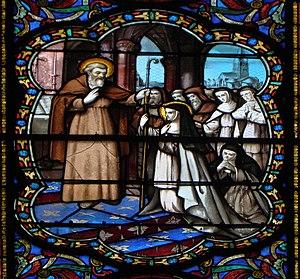
Pétronille de Chemillé reçoit Robert d'Arbrissel en 1115 qui lui remet son bâton d'abbesse (détail redressé).
Le prieuré de Fontaines-les-Nonnes est un ancien prieuré de l'ordre de Fontevrault, fondé au XIIᵉ siècle et situé au nord de Meaux, dans la région Île-de-France.